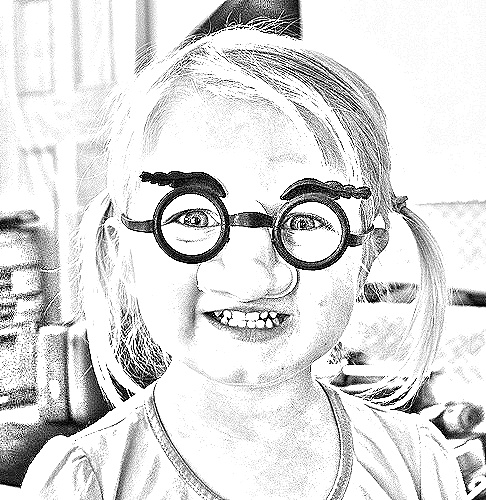
Portrait style: Sketch Portrait